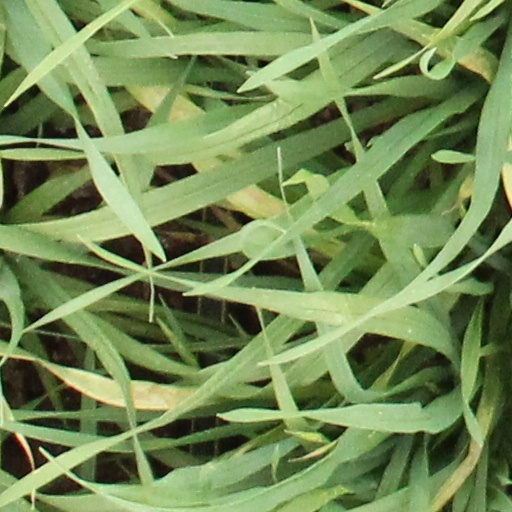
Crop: wheat